Jimena de la Frontera

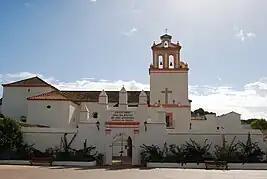
Sanctuary of Our Lady Queen of Angels

The Sanctuary of Our Lady Queen of Angels (Spanish: Santuario de Nuestra Señora Reina de los Ángeles) is located two kilometers from the center of the municipality. It was built at the end of the 15th century and renovated during the 17th century. It housed a community of Franciscans and, after the taking of Gibraltar by the English, it served as a refuge for the Poor Claires that fled from the Rock. The church of the Sanctuary consists of a single barrel-vaulted nave with lunettes, which leads to the main chapel and is closed by a dome on horns and a high choir at the foot. The sacristy and the cloister are noteworthy, a square plan with arches and brick pillars, with a garden in the center. The Virgin's alcove is in the Baroque style and her icon, is made of painted stone and seems very primitive. As with most Marian icons, tradition tells that it was carved by Saint Luke and brought from Antioch to Spain in 190 CE.